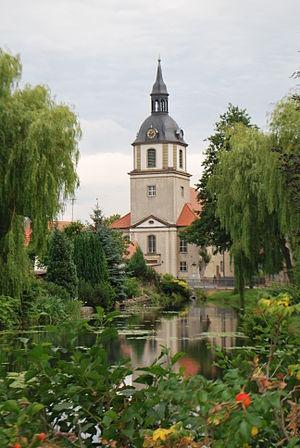
Beetzendorf est une commune allemande située dans l'arrondissement d'Altmark-Salzwedel en Saxe-Anhalt. Sa population était de 3 389 habitants au 31 décembre 2009. La commune est, avec Diesdorf, le siège de la communauté d'administration de Beetzendorf-Diesdorf.